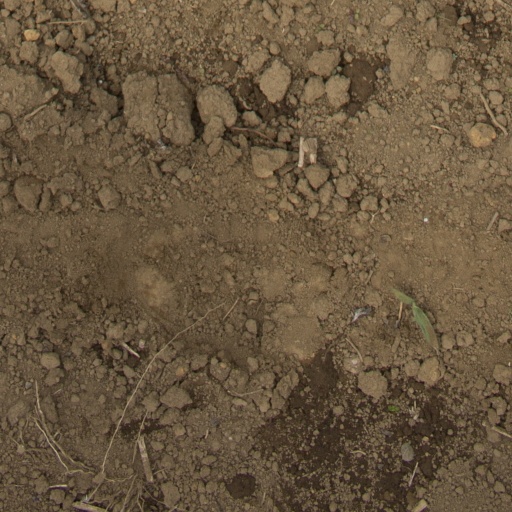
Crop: Jerusalem artichoke